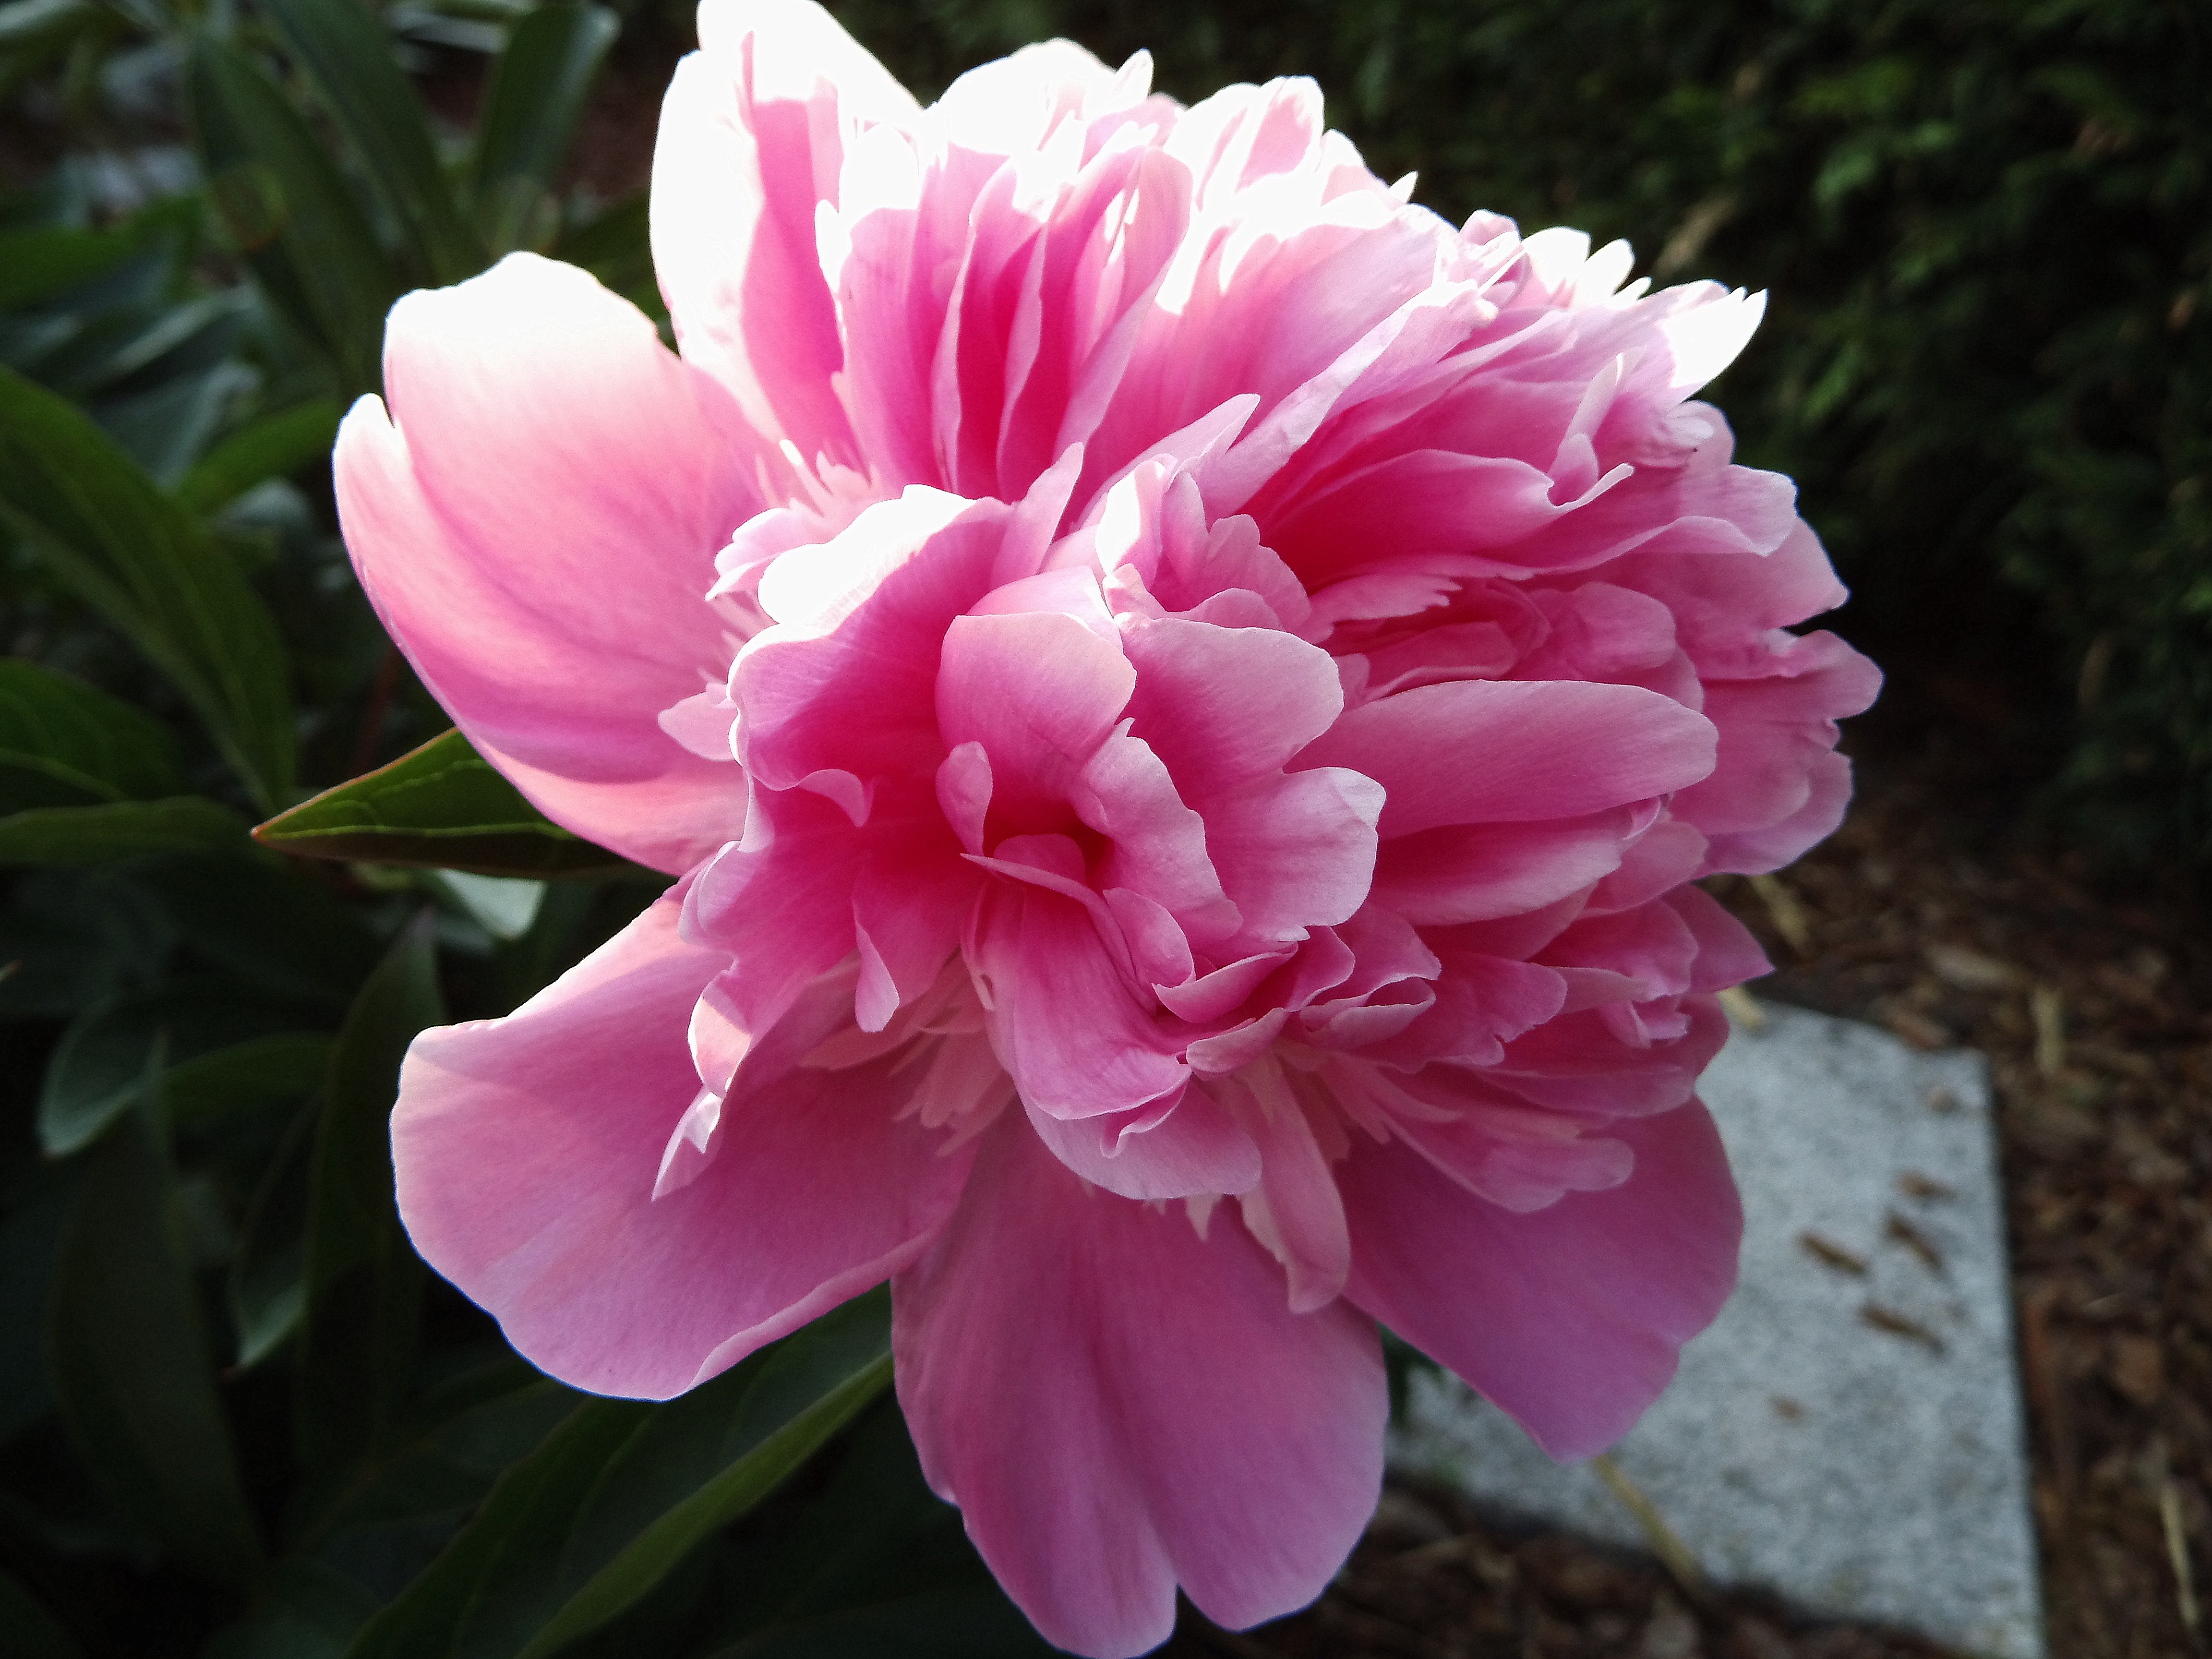
blossom, plant, flower, petal, bloom, spring, botany, garden, pink, flora, peony, paeonia, pink flower, macro photography, flowering plant, double flower, pentecost rosengew chs, land plant